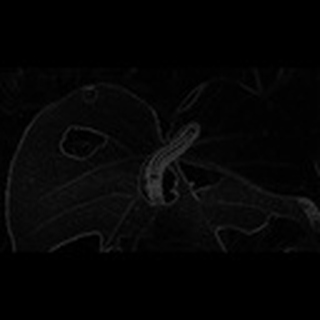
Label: cotton_army_worm